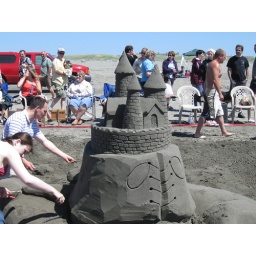
Ocean Shores Sand castle building festival 2008. Happens in Late July